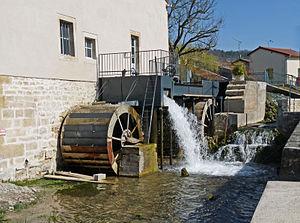
Poissons (Haute-Marne). Roue à aube du moulin, en activité du début du 19e siècle au milieu du 20e siècle.
Poissons est une commune française située au nord-est du département de la Haute-Marne, dans la région Grand Est.
Le Rongeant est une rivière française du département Haute-Marne de la région Grand Est et un affluent droit de la Marne, c'est-à-dire un sous-affluent du fleuve la Seine.